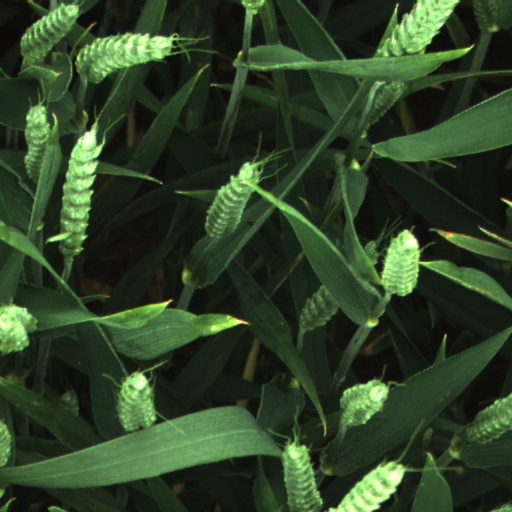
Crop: wheat